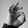
ASL letter: F